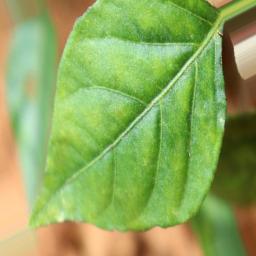
Label: healthy